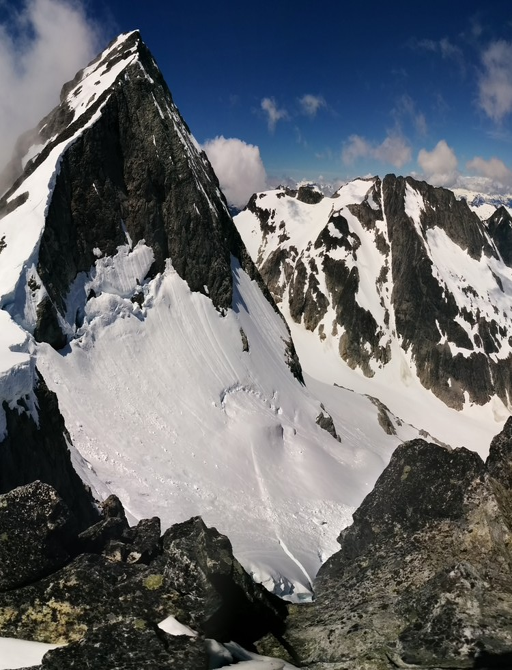
we were denied the summit by rotten snow on the route , but the view was still fantastic .